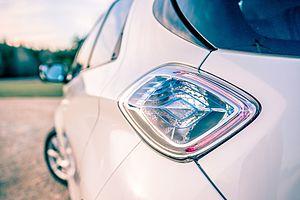
La Renault Zoe est une voiture électrique de type polyvalente du constructeur automobile français Renault, fabriquée depuis 2012 dans l'usine Renault de Flins en Île-de-France.